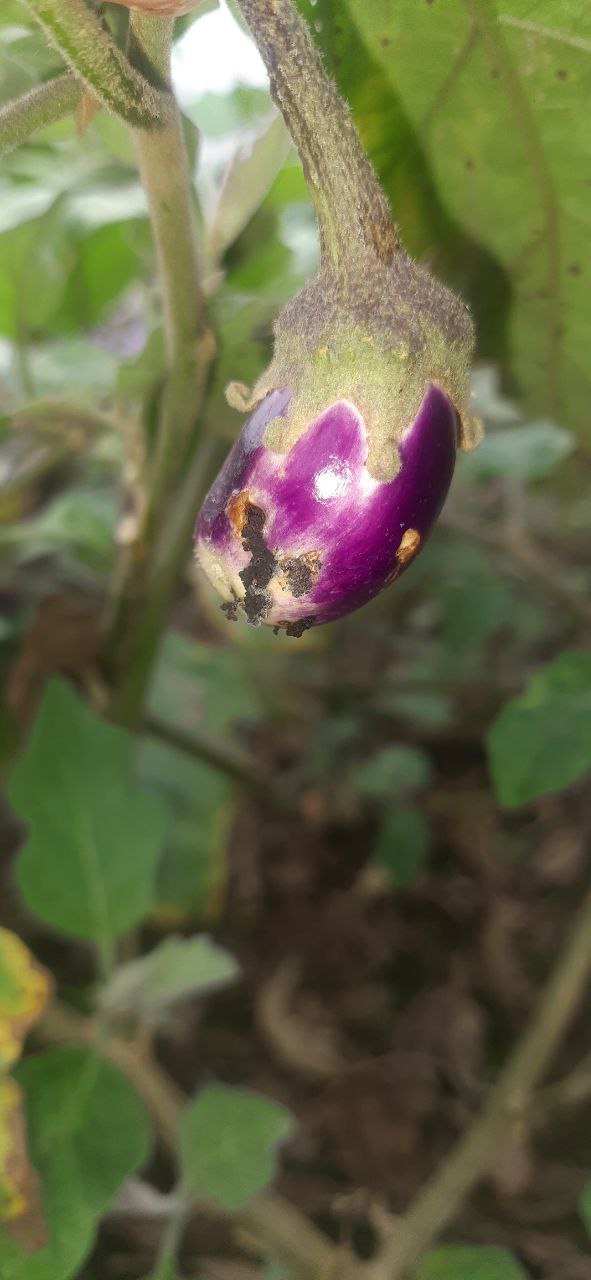
Label: Shoot and Fruit Borer